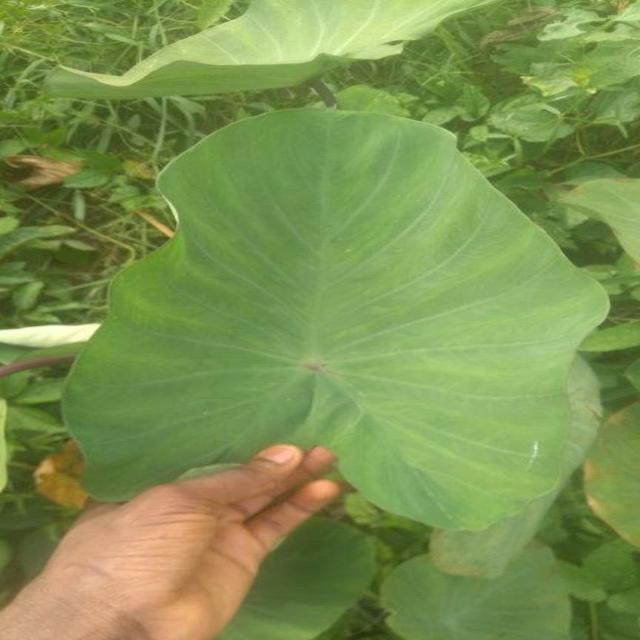
Label: Healthy